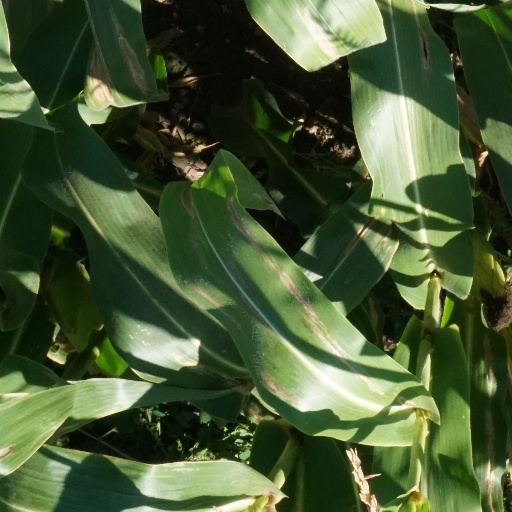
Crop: maize; corn